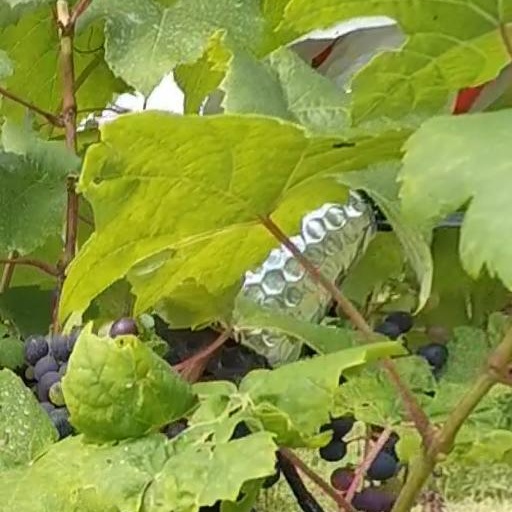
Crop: grape